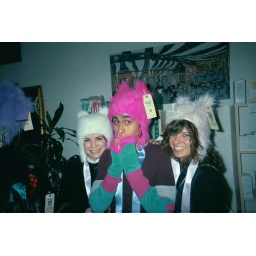
cats in hats